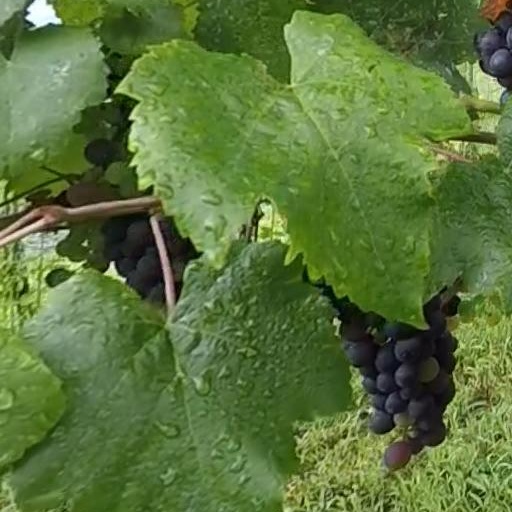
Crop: grape